Obafemi Martins

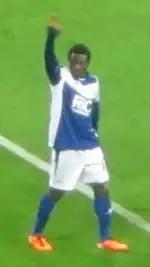
Martins celebrating after the 2011 Football League Cup Final

Following the birth of his child, Martins requested a move to England to be nearer to his family. On 31 January 2011, he joined Premier League club Birmingham City on loan until the end of the season, with the option of a £5 million permanent deal in the summer of 2011. He made his debut, which had been delayed by the formalities of obtaining a working visa, in the starting eleven against Stoke City on 12 February; he played for 75 minutes as Birmingham won 1–0. He scored his first goal for the club, 17 minutes into the FA Cup fifth-round defeat of Sheffield Wednesday, after a strong run.